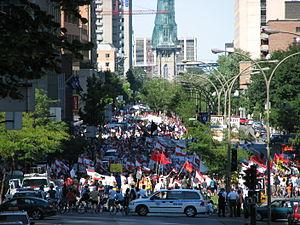
Plus de 15 000 personnes ont pris part à une manifestaiton dans les rues de fr:Montréal, le 6 août 2006, afin de demander un cessez-le-feu immédiat dans le conflit israélo-libanais de 2006. Intersection du boulevard René-Lévesque et de la rue St-Alexandre, regardée vers l'est (zoom 12x).